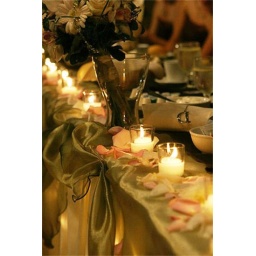
I draped sage green organza over a wedding head table and scattered rose petals between candle votives.